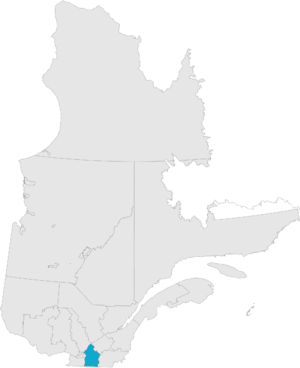
Carte de la conférence régionale des élus de la Montérégie-Est